List of museums in Cornwall

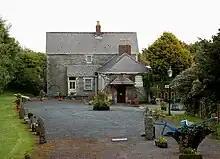
The former British Cycling Museum at Camelford Station

This list of museums in Cornwall, England, in the United Kingdom, contains museums which are defined for this context as institutions (including nonprofit organizations, government entities, and private businesses) that collect and care for objects of cultural, artistic, scientific, or historical interest and make their collections or related exhibits available for public viewing. Also included are non-profit art galleries and university art galleries. Museums that exist only in cyberspace (i.e. virtual museums) are not included.